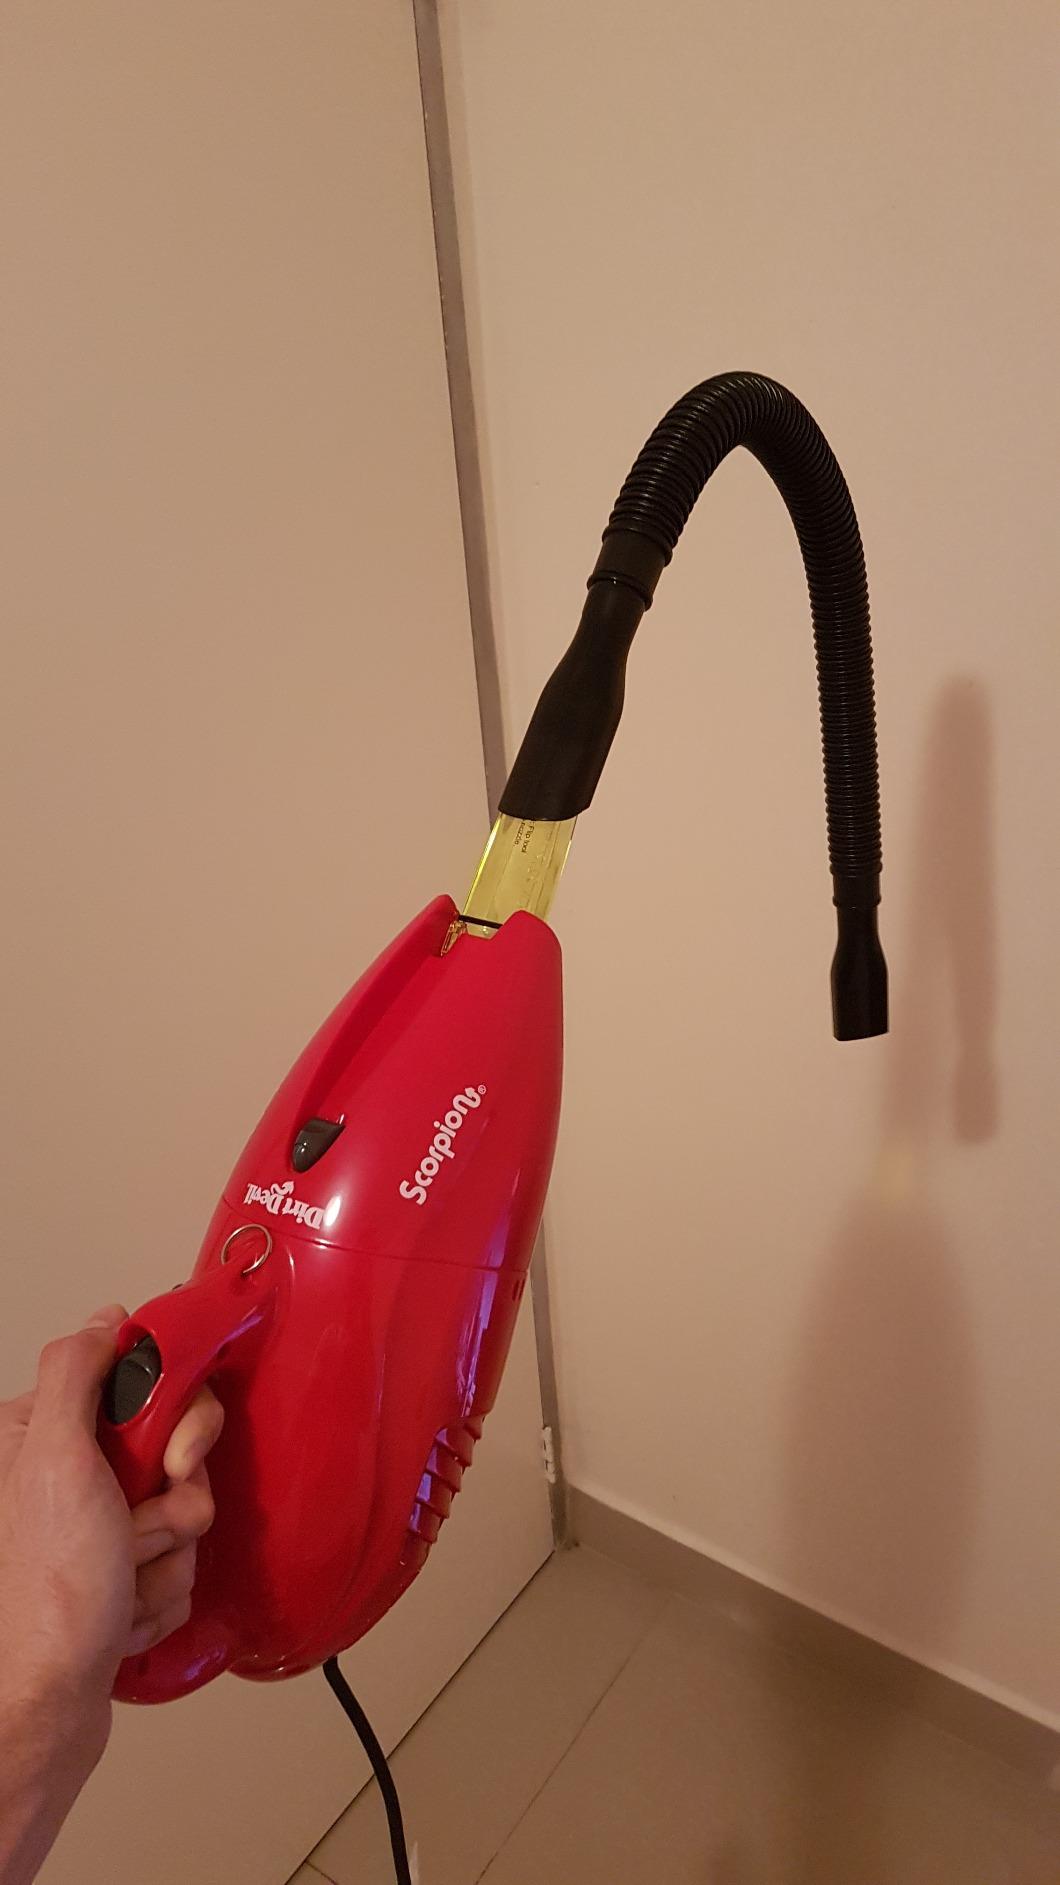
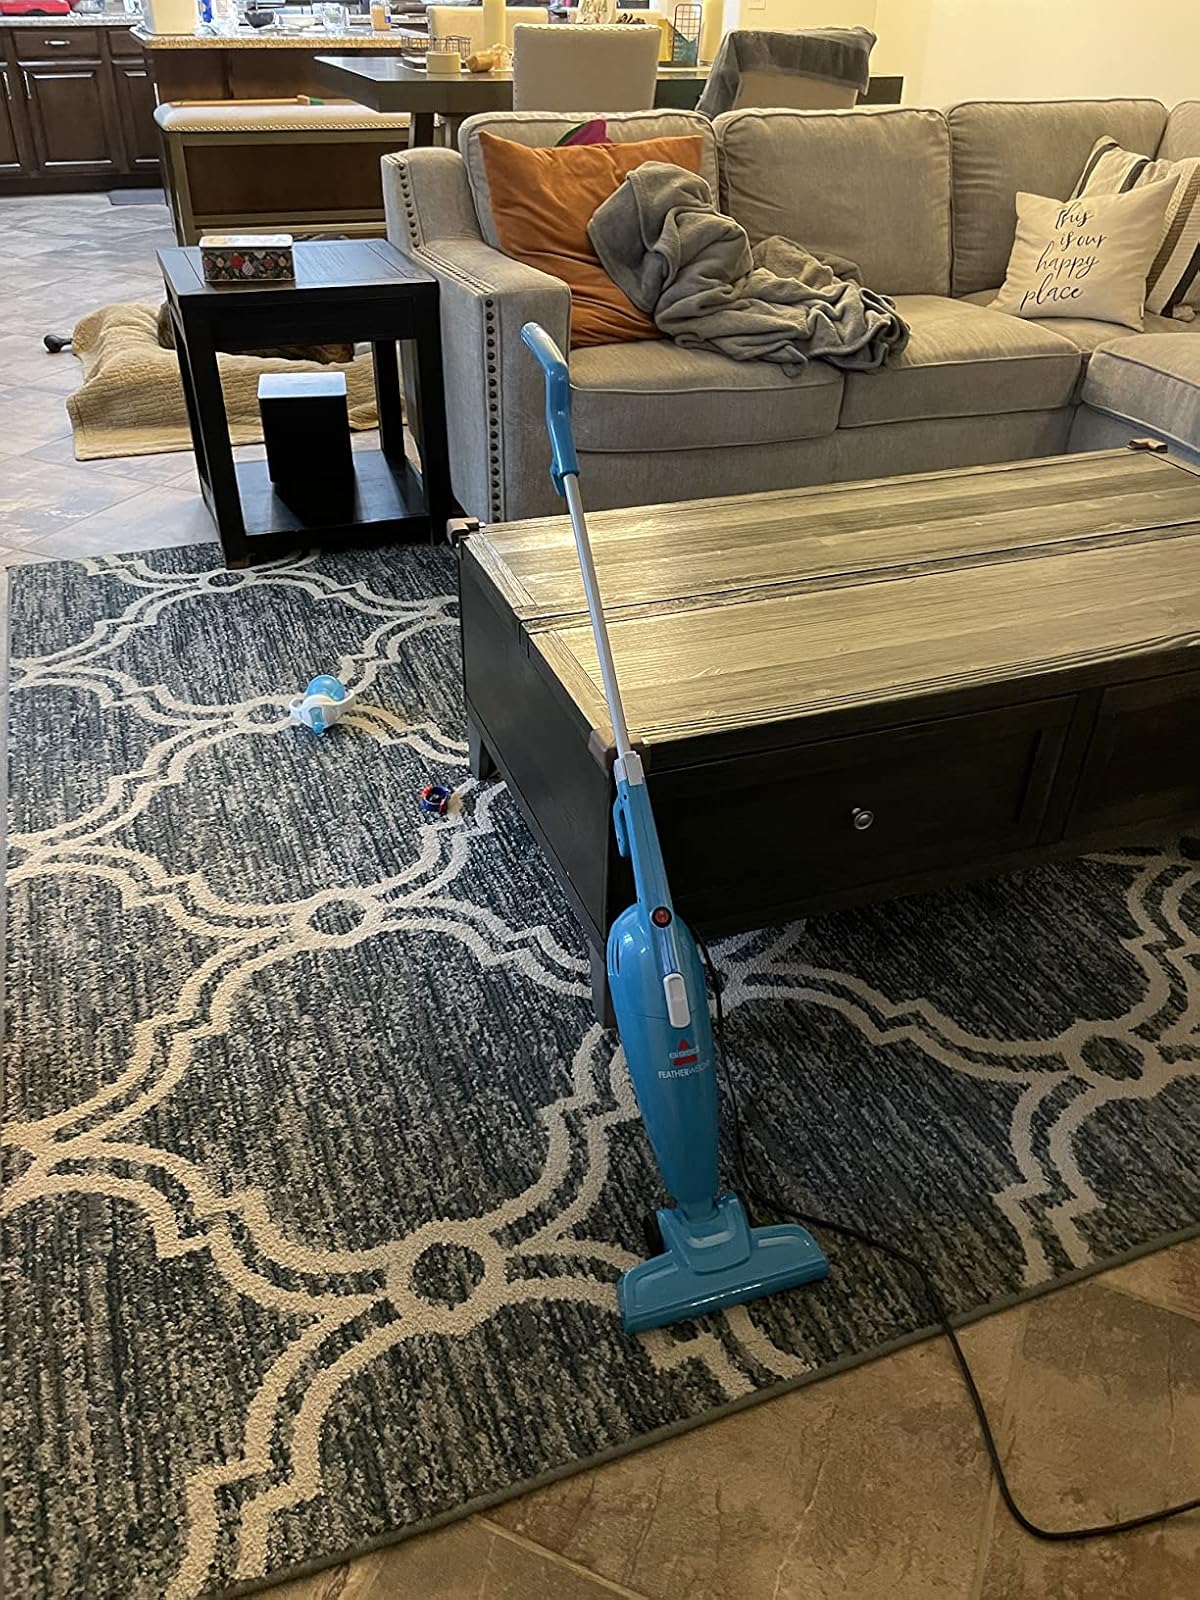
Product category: items_vacuum
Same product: no